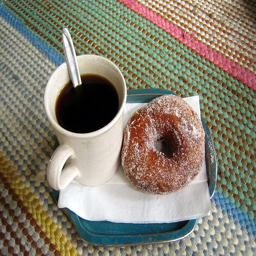
A cup of coffee and a doughnut with a napkin on a blue plate.
A cup of coffee an donuts placed on a table.
Coffee and powdered sugar doughnut on a woven cloth.
A sugar doughnut with coffee and a spoon for breakfast.
There is a donut resting near a cup of coffee.